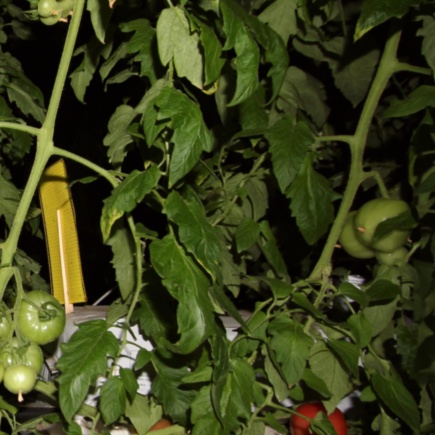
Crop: tomato